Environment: lab
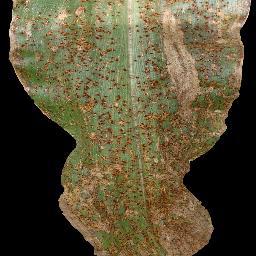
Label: common_rust